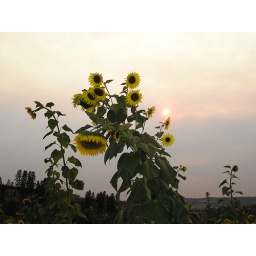
sunflowers near Summerland BC. the sky is discoloured because of the smoke from the forest fires in Washington state.